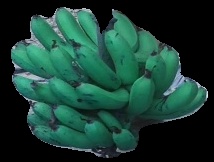
Variety: pachbale
Grade: grade3